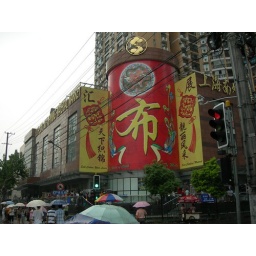
the infamous clothing market in Shanghai